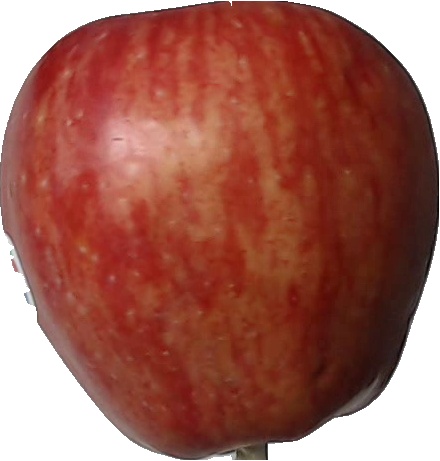
Label: apple_red_1